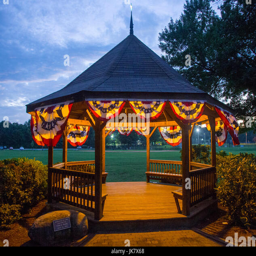
a gazebo decorated with bunting